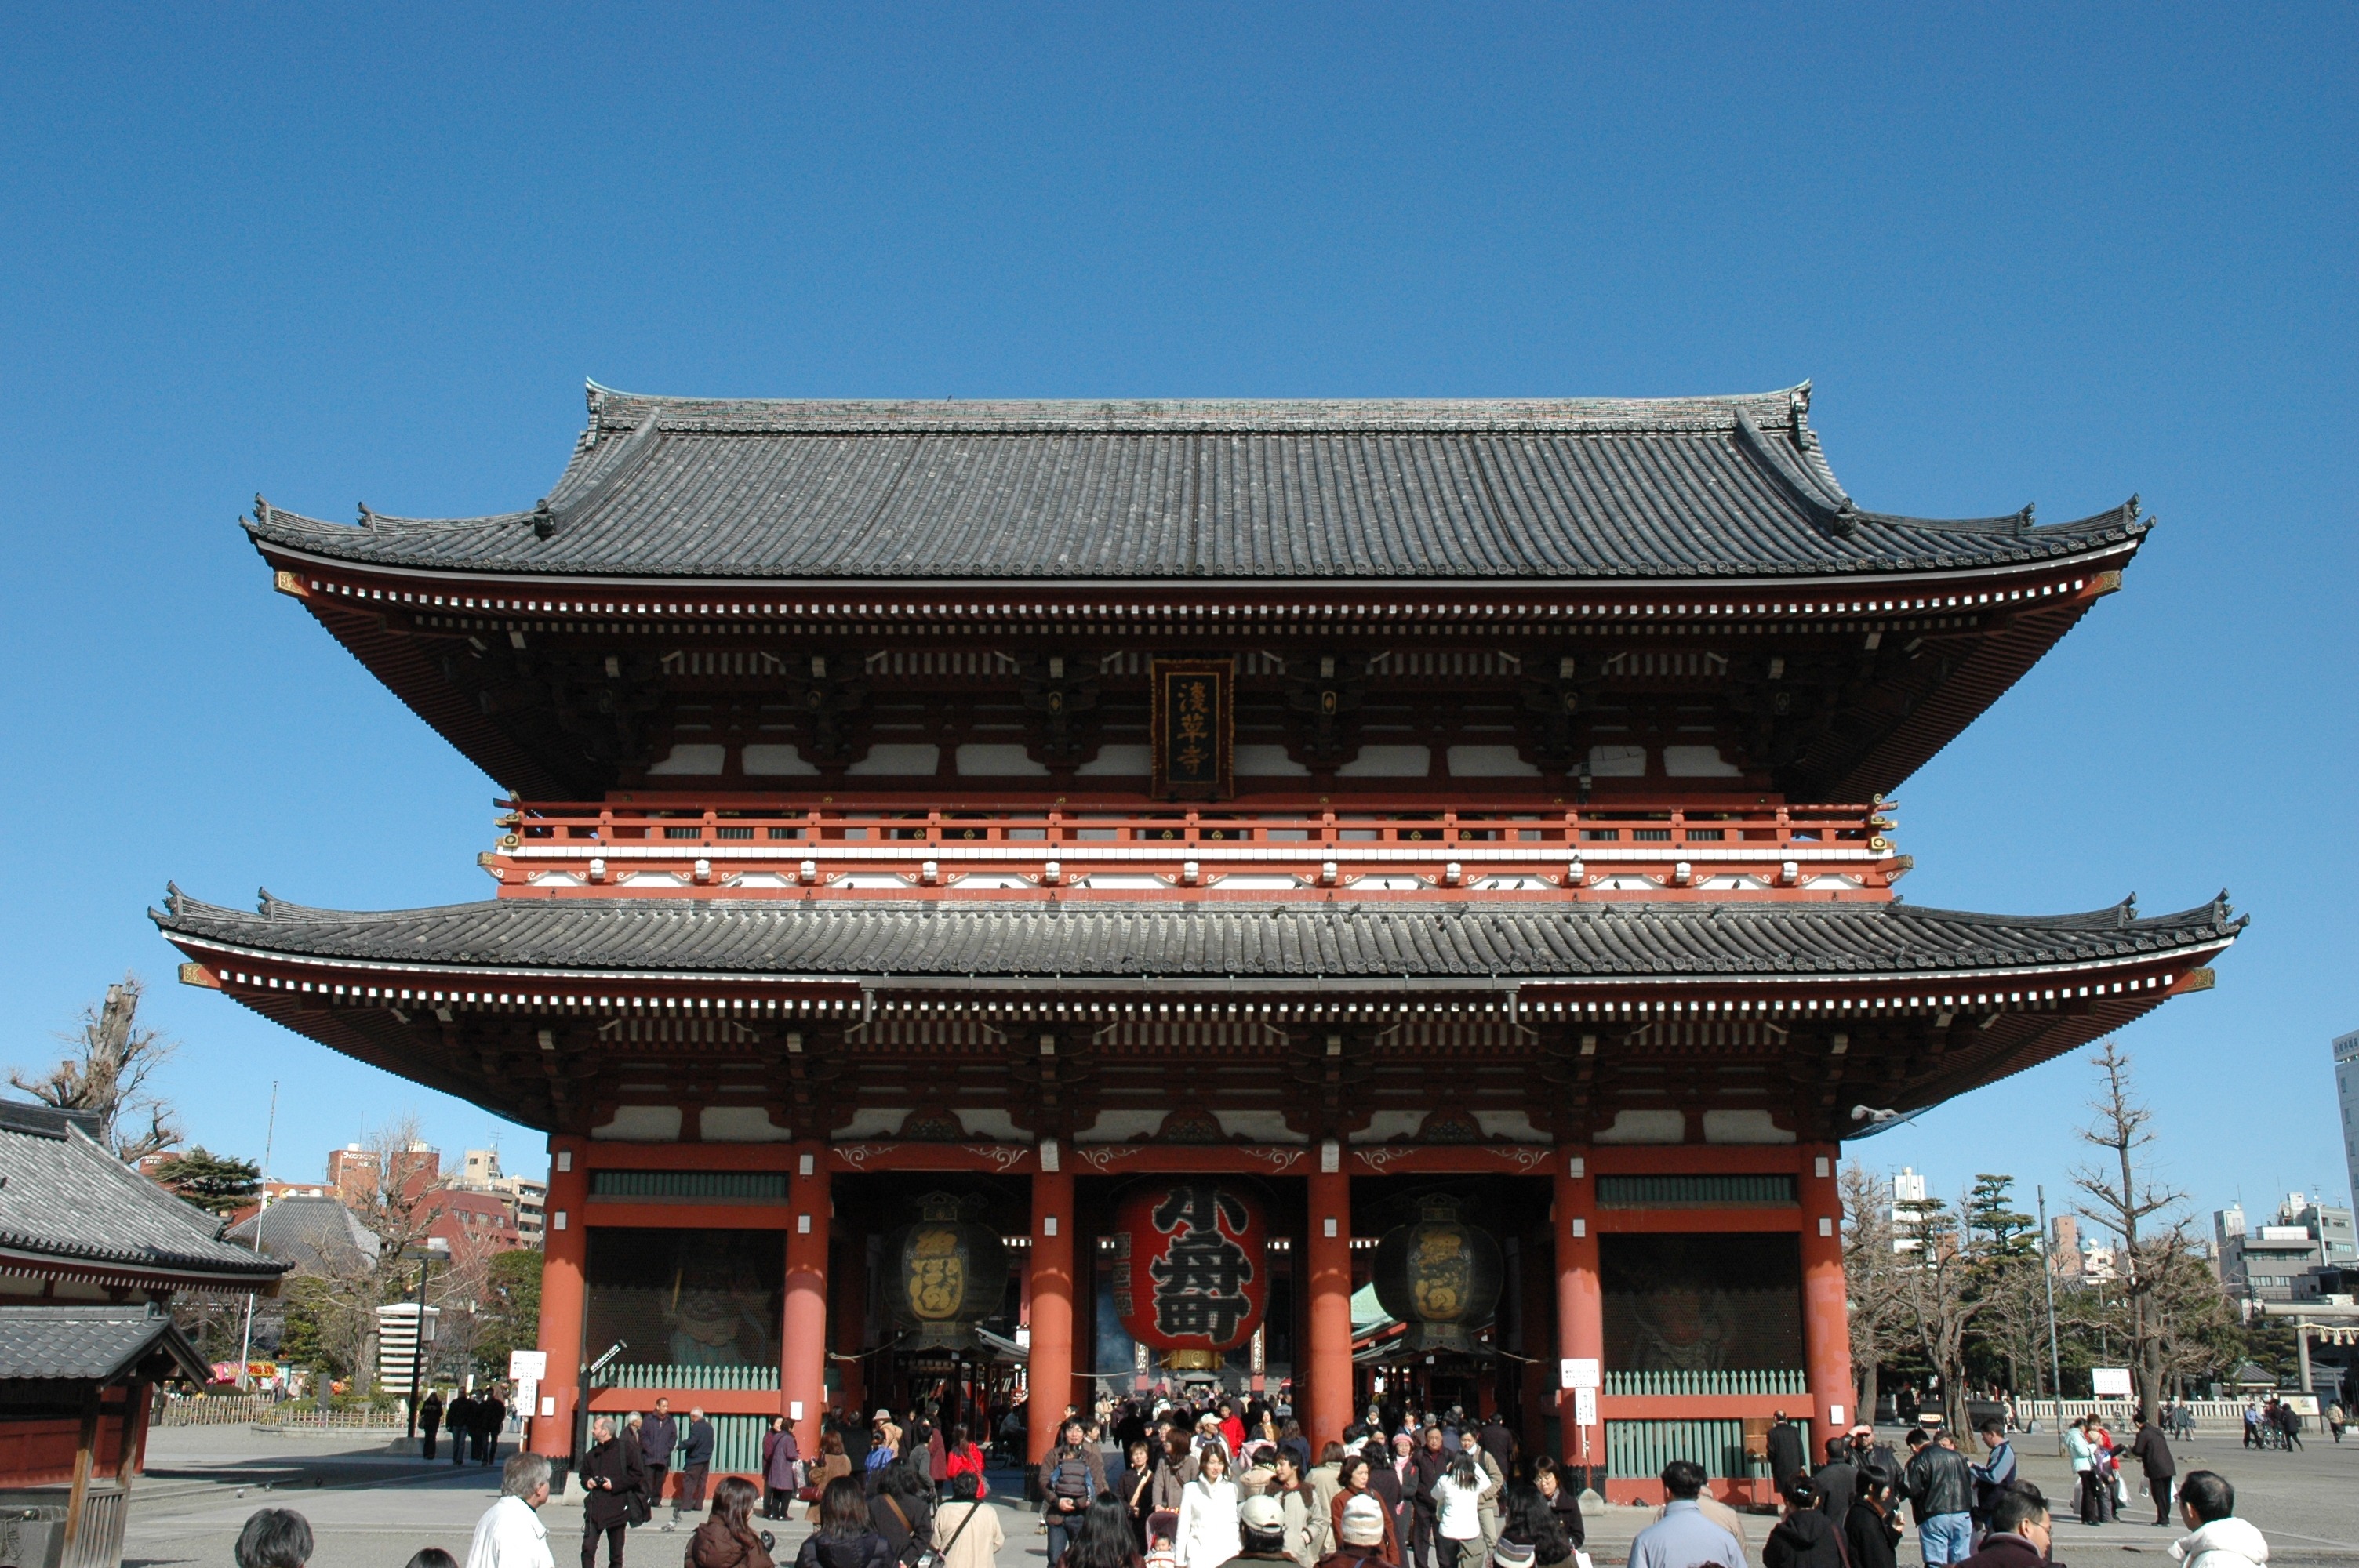
roof, building, palace, tower, japan, place of worship, temple, shrine, chinese architecture, pagoda, hindu temple, roof ornament, historic site, shinto shrine